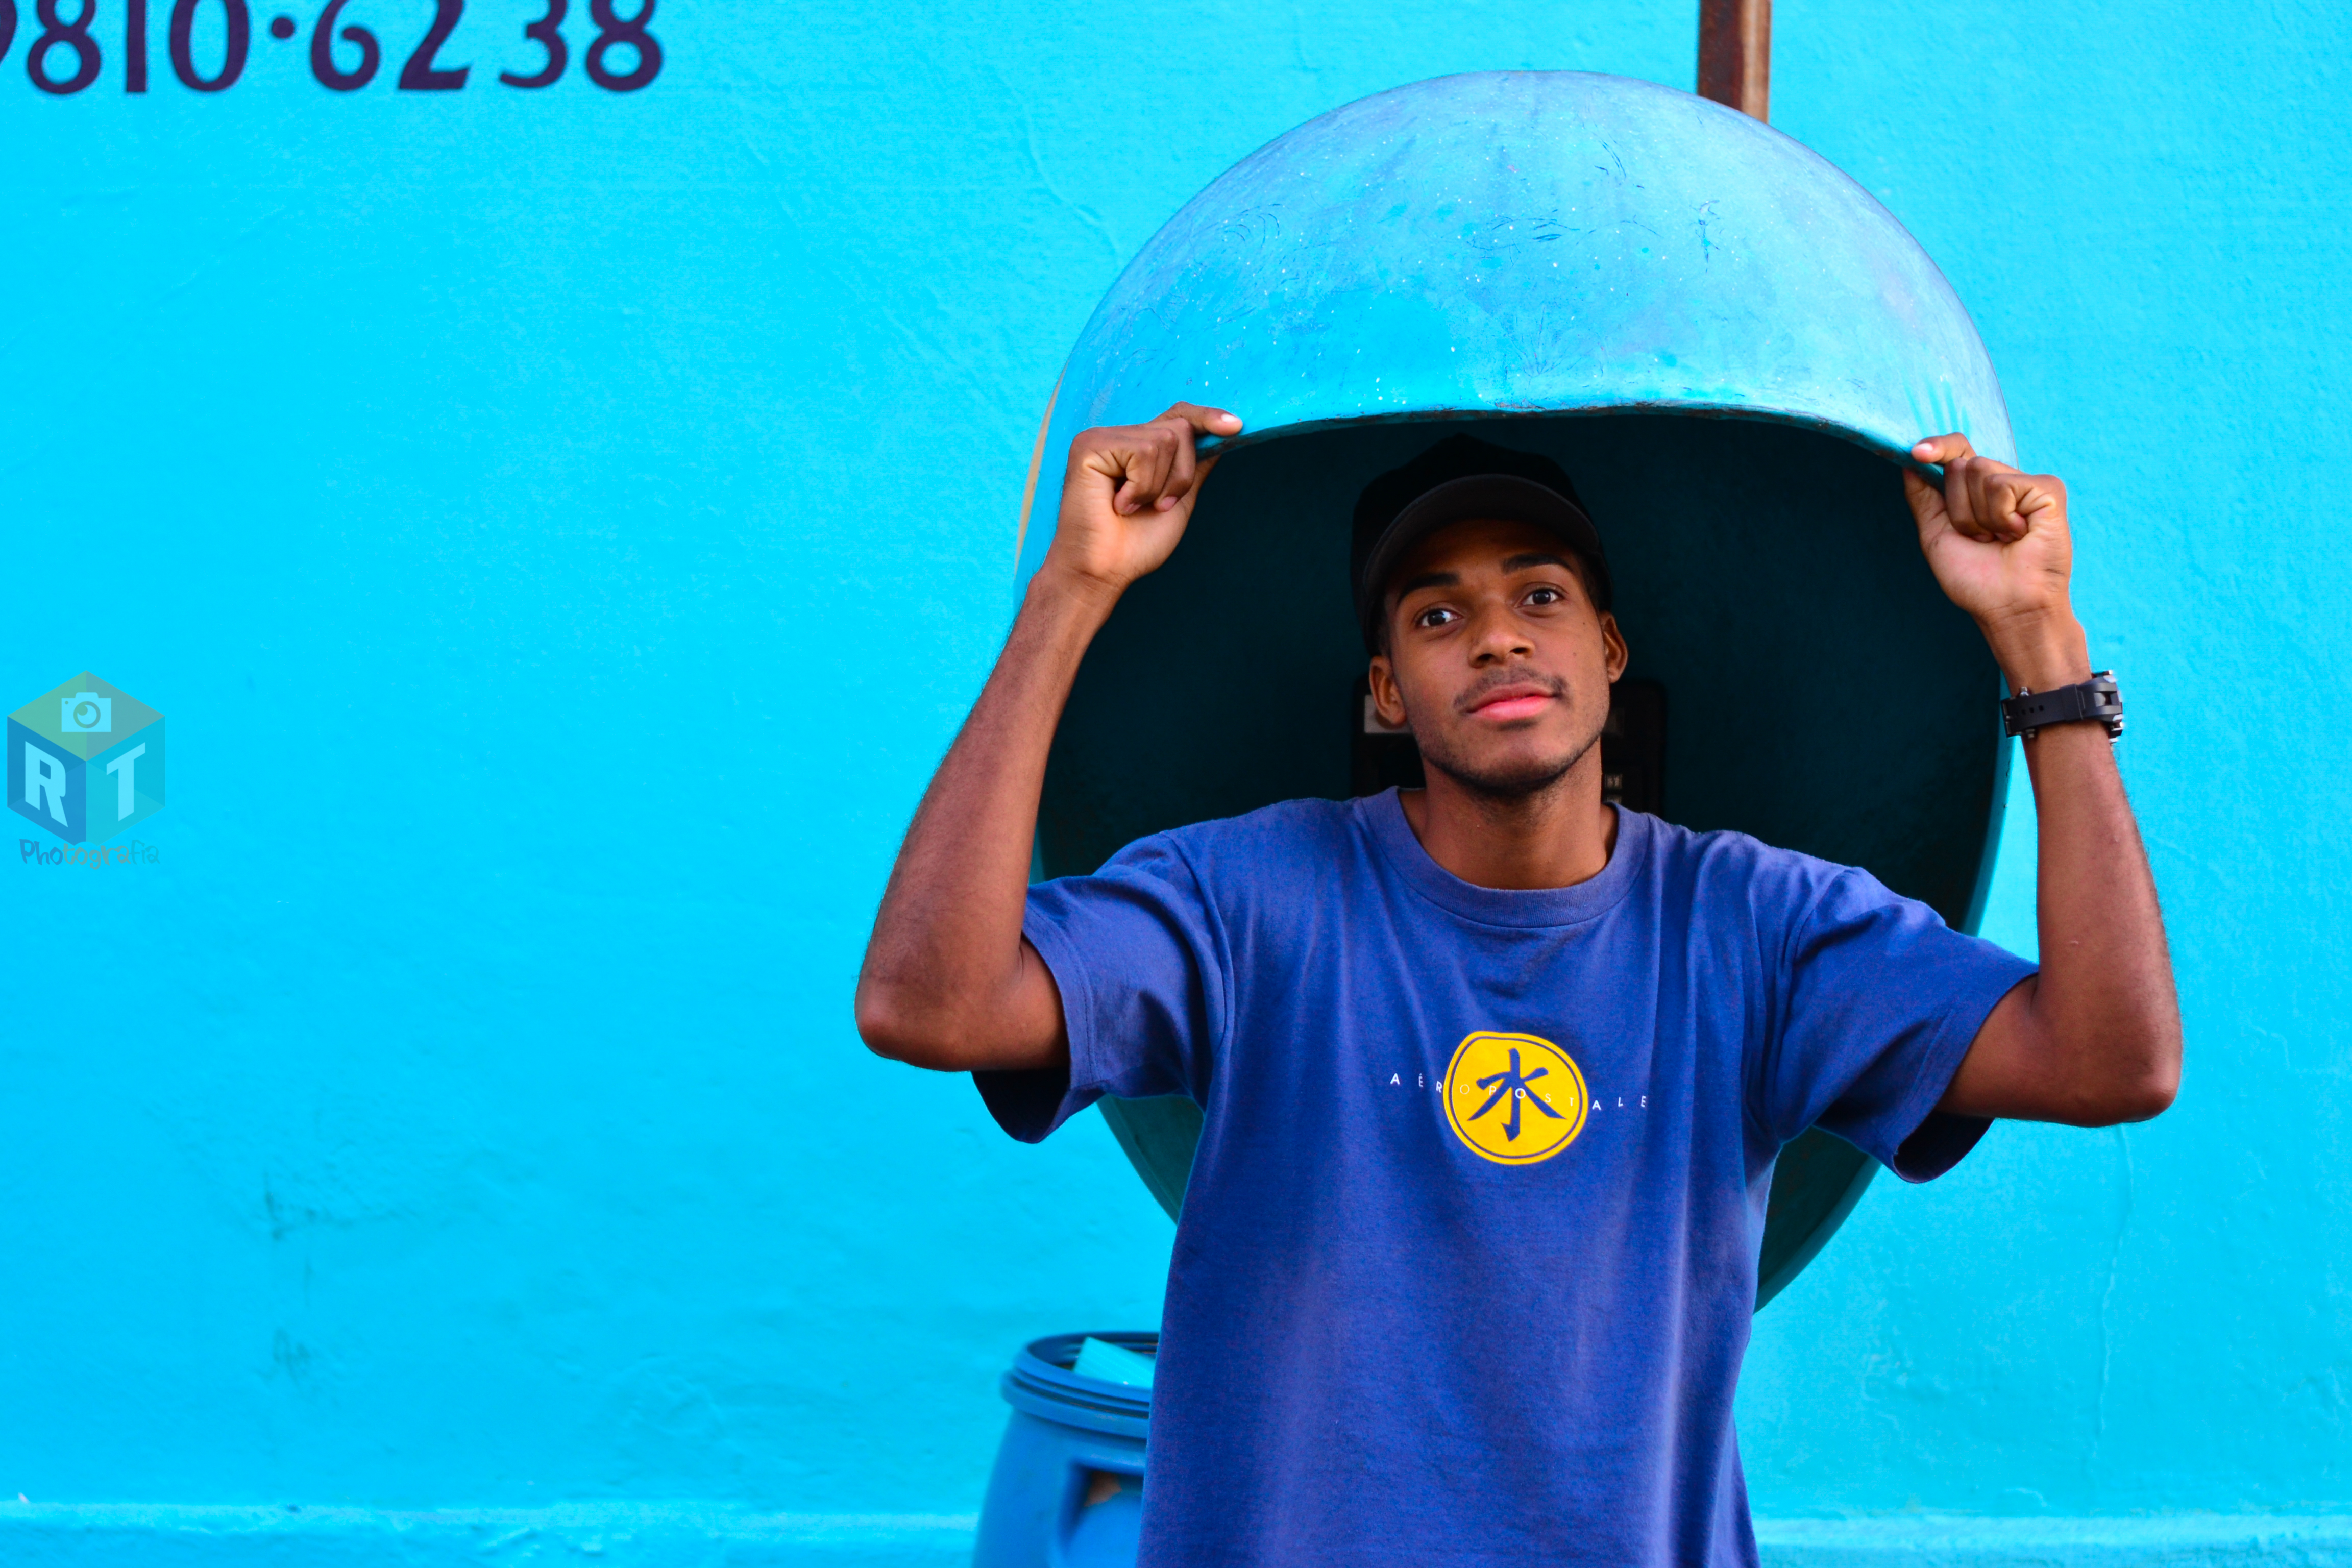
thomas, blue, fun, leisure, boy, smile, vacation, water, happiness, personal protective equipment, child, product, cap, world